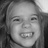
Emotion: happy